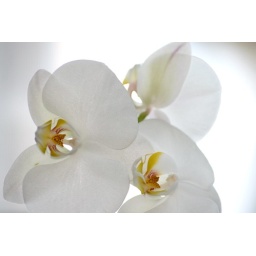
Pure white orchid with a lovely gold center.This was taken at my mom's house in late afternoon.